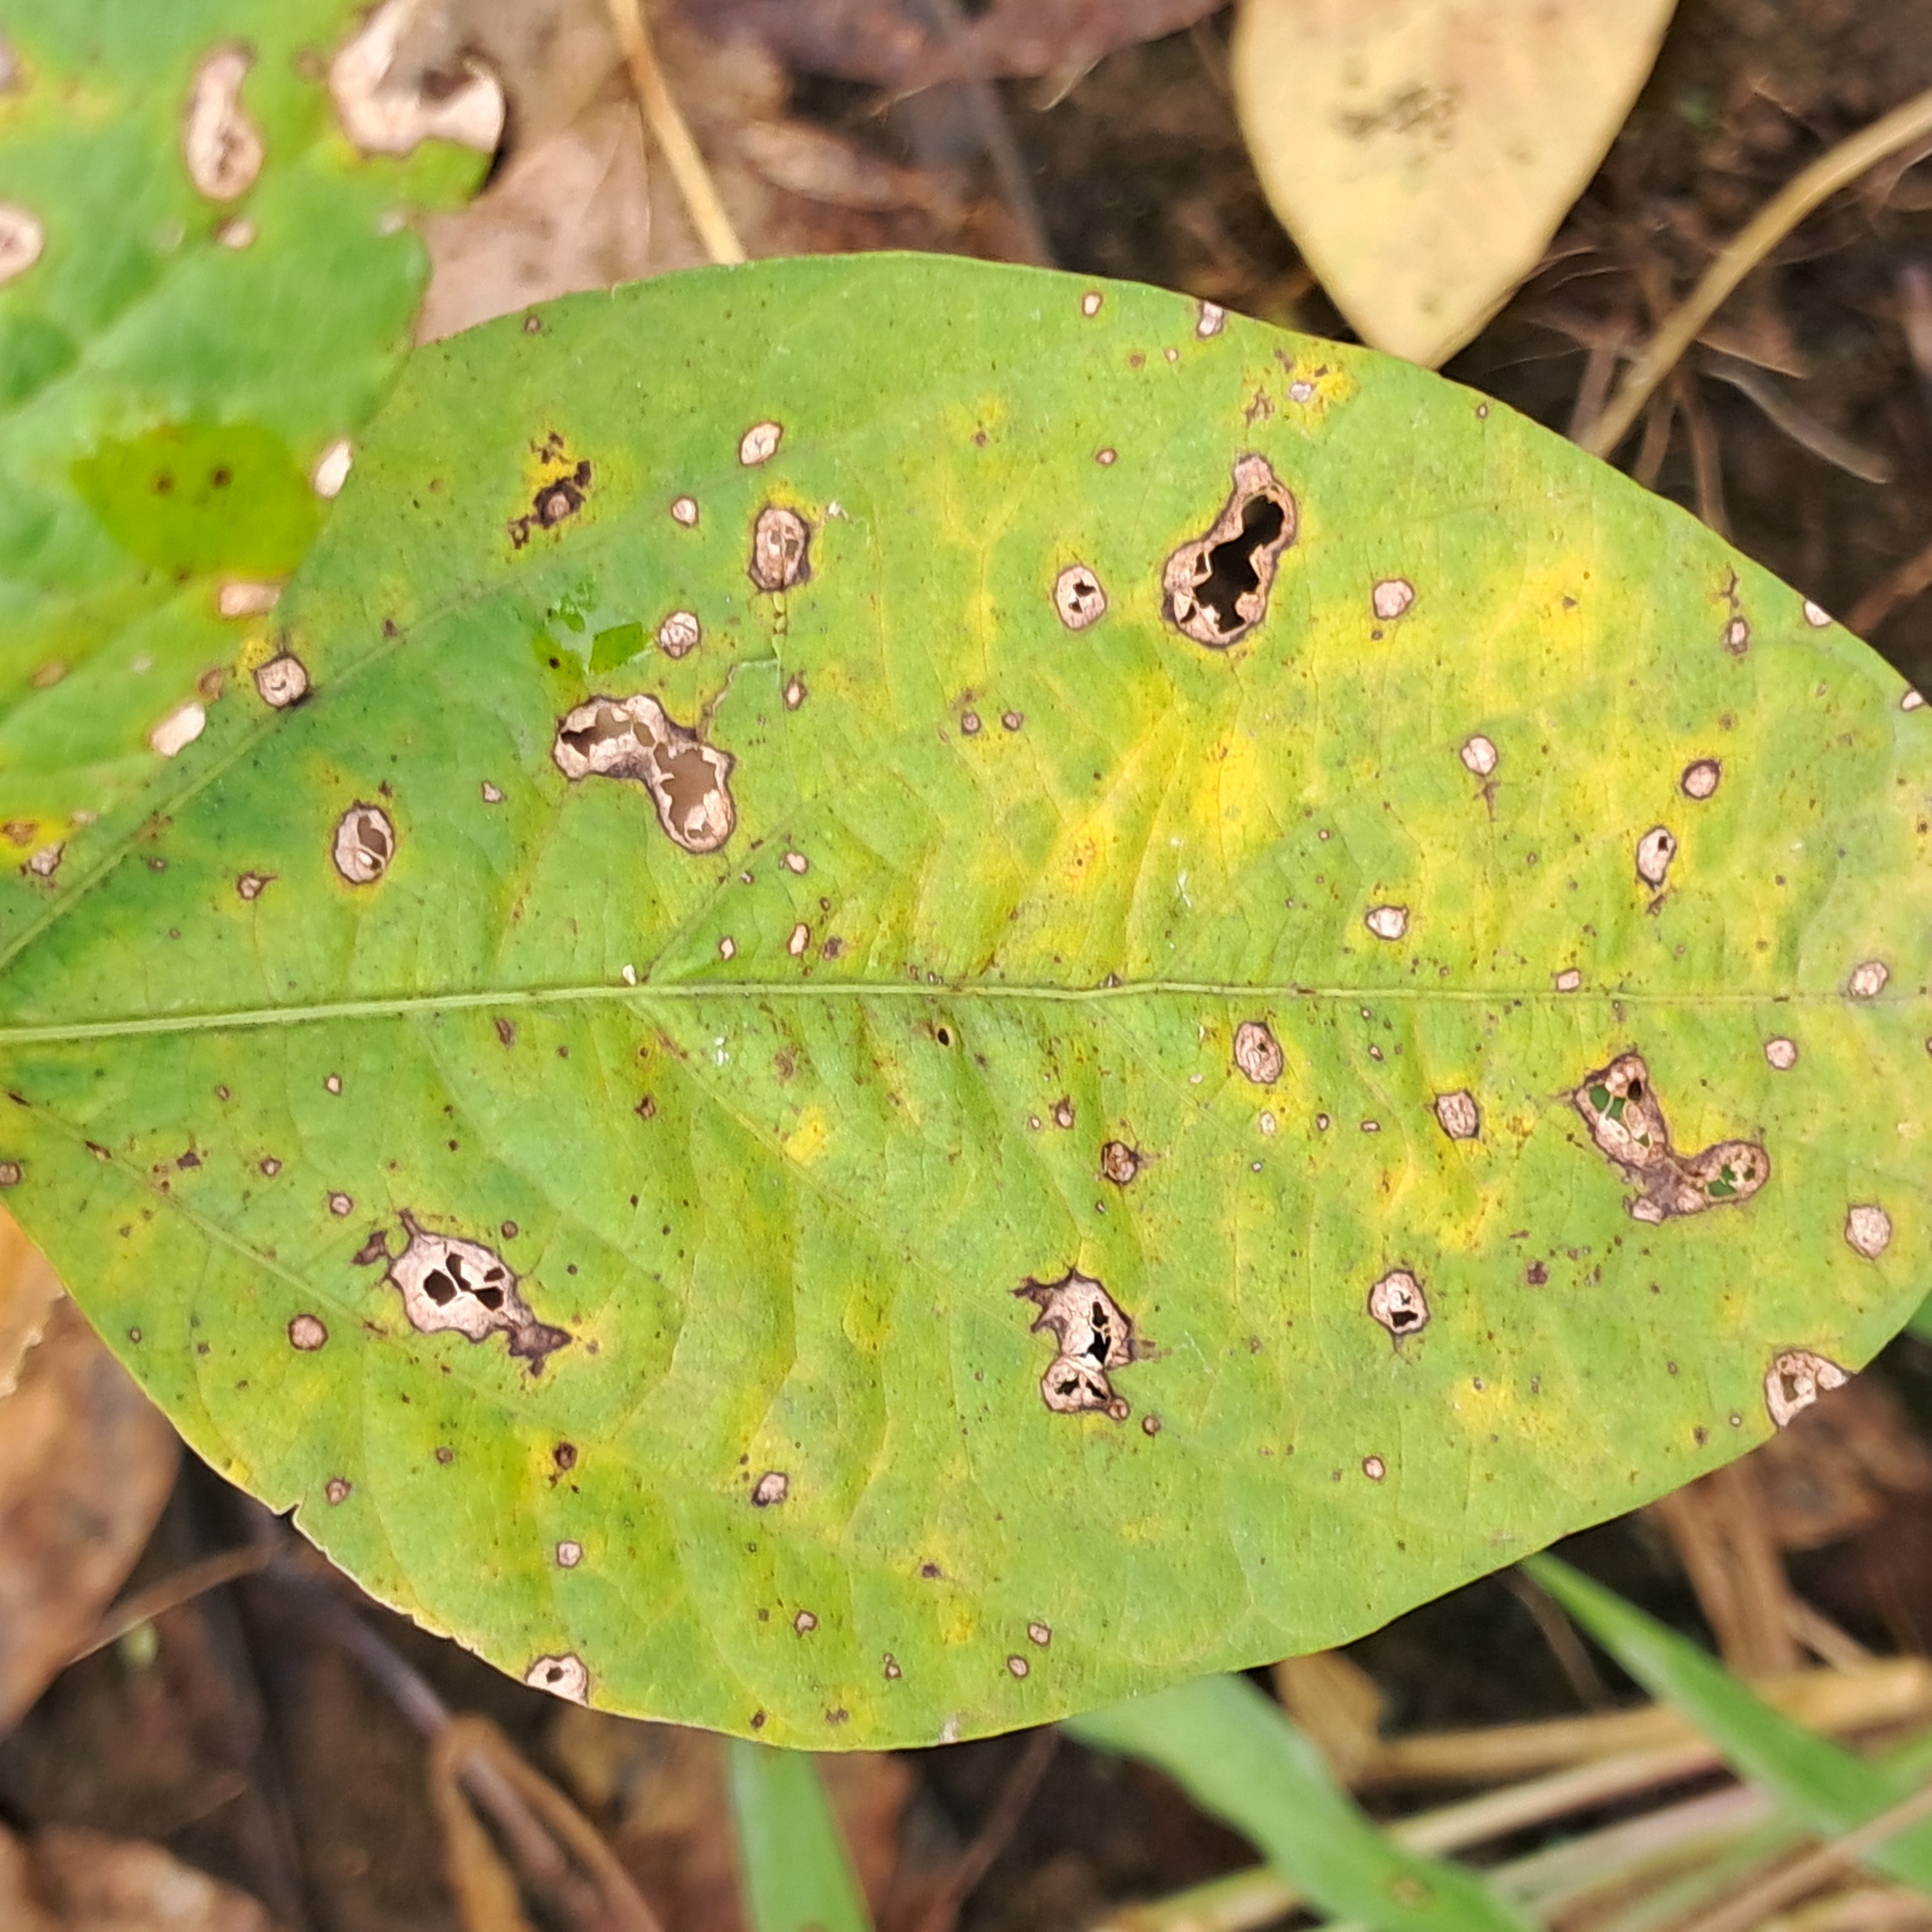
Label: Rust